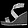
Label: Sandal